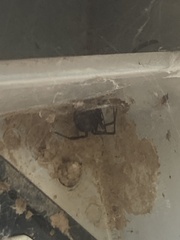
Species: Lactrodectus_hesperus